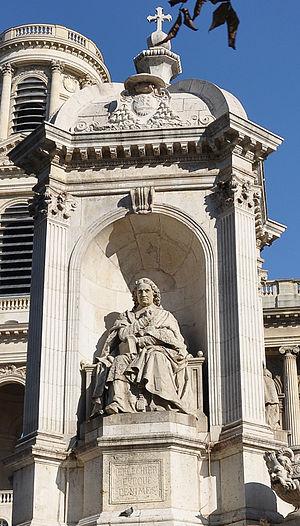
La statue d'Esprit Fléchier par Louis Desprez. Fontaine Saint-Sulpice, Place Saint-Sulpice, Paris (6th arrondissement), France.
Louis Desprez, né le 7 juillet 1799 à Paris, mort le 16 novembre 1870, est un sculpteur français.